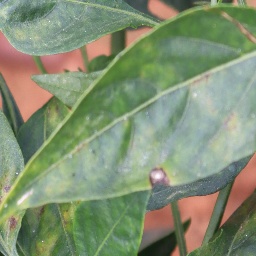
Label: cercospora